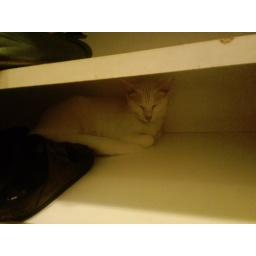
Cat in the shoe cabinet